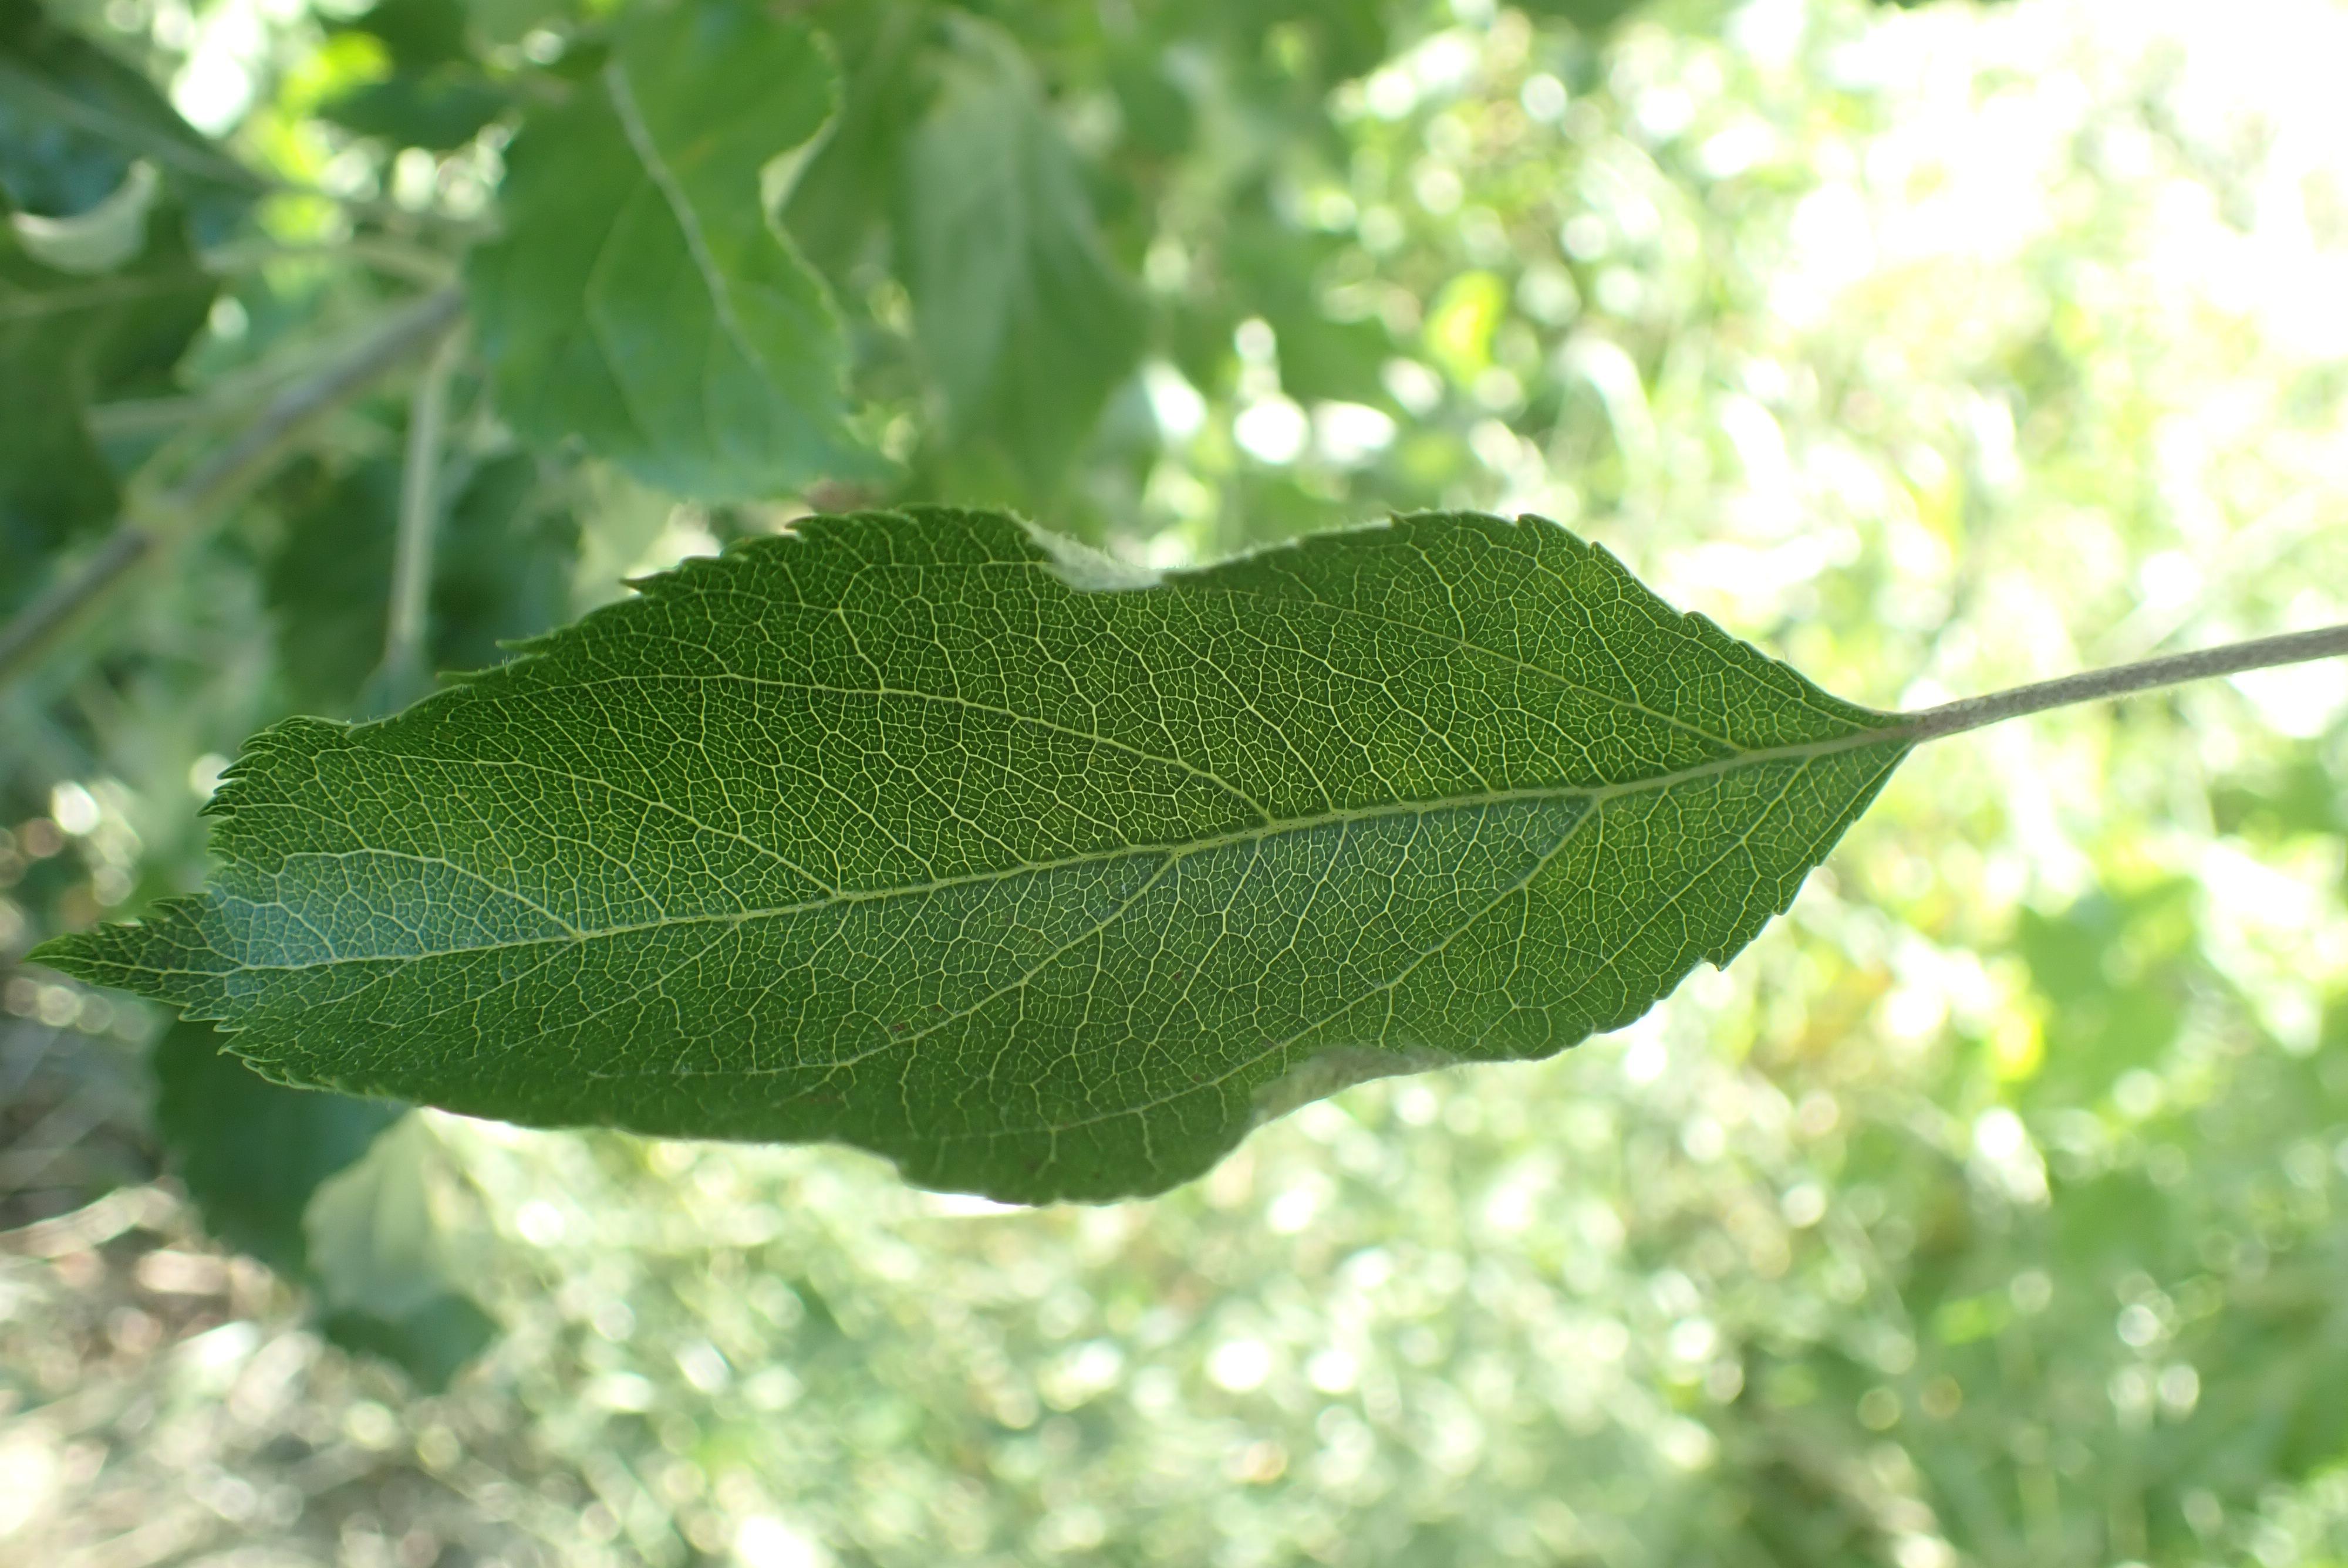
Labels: healthy